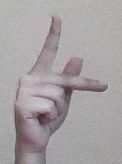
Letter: dha